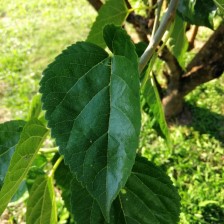
Variety: BlackOodTurkey